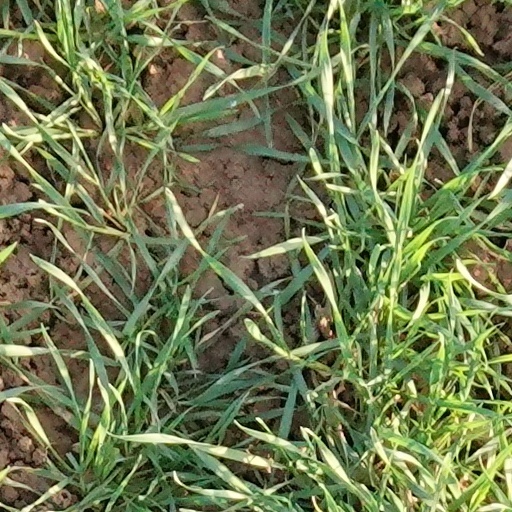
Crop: wheat